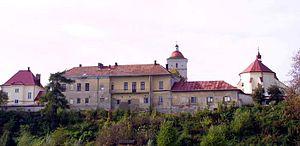
Leżajsk est une ville de la voïvodie des Basses-Carpates, dans le sud-est de la Pologne. Elle est le chef-lieu du powiat de Leżajsk. Sa population s'élevait à 14 448 habitants en 2012.